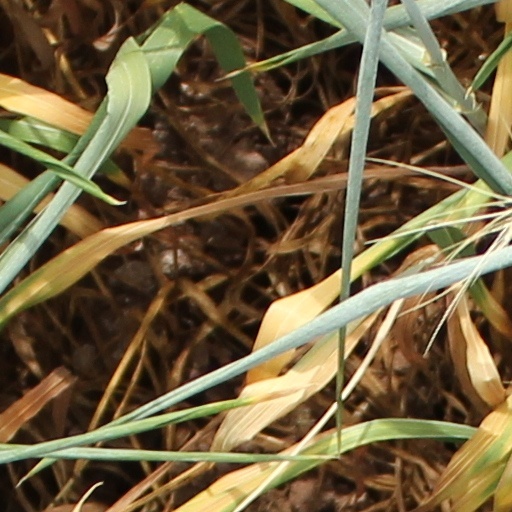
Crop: wheat